Hungarian War of Independence of 1848–1849

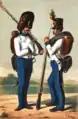
Uniform of the k.u.k./k.k. armed forces until 1918, here Gemeiner (G.I.) and Grenadier – of the “Lower Austrian Infantry-Regiment Hoch- and Deutschmeister N°. 4”, 1836-1848

The Hungarian main headquarters area was divided into 6 divisions, with two brigades in each division. The number of divisions and brigades in regions outside of Hungary and Transylvania was proportionally smaller. Unlike the other territories under Habsburg rule, Hungary had a larger presence of imperial troops.